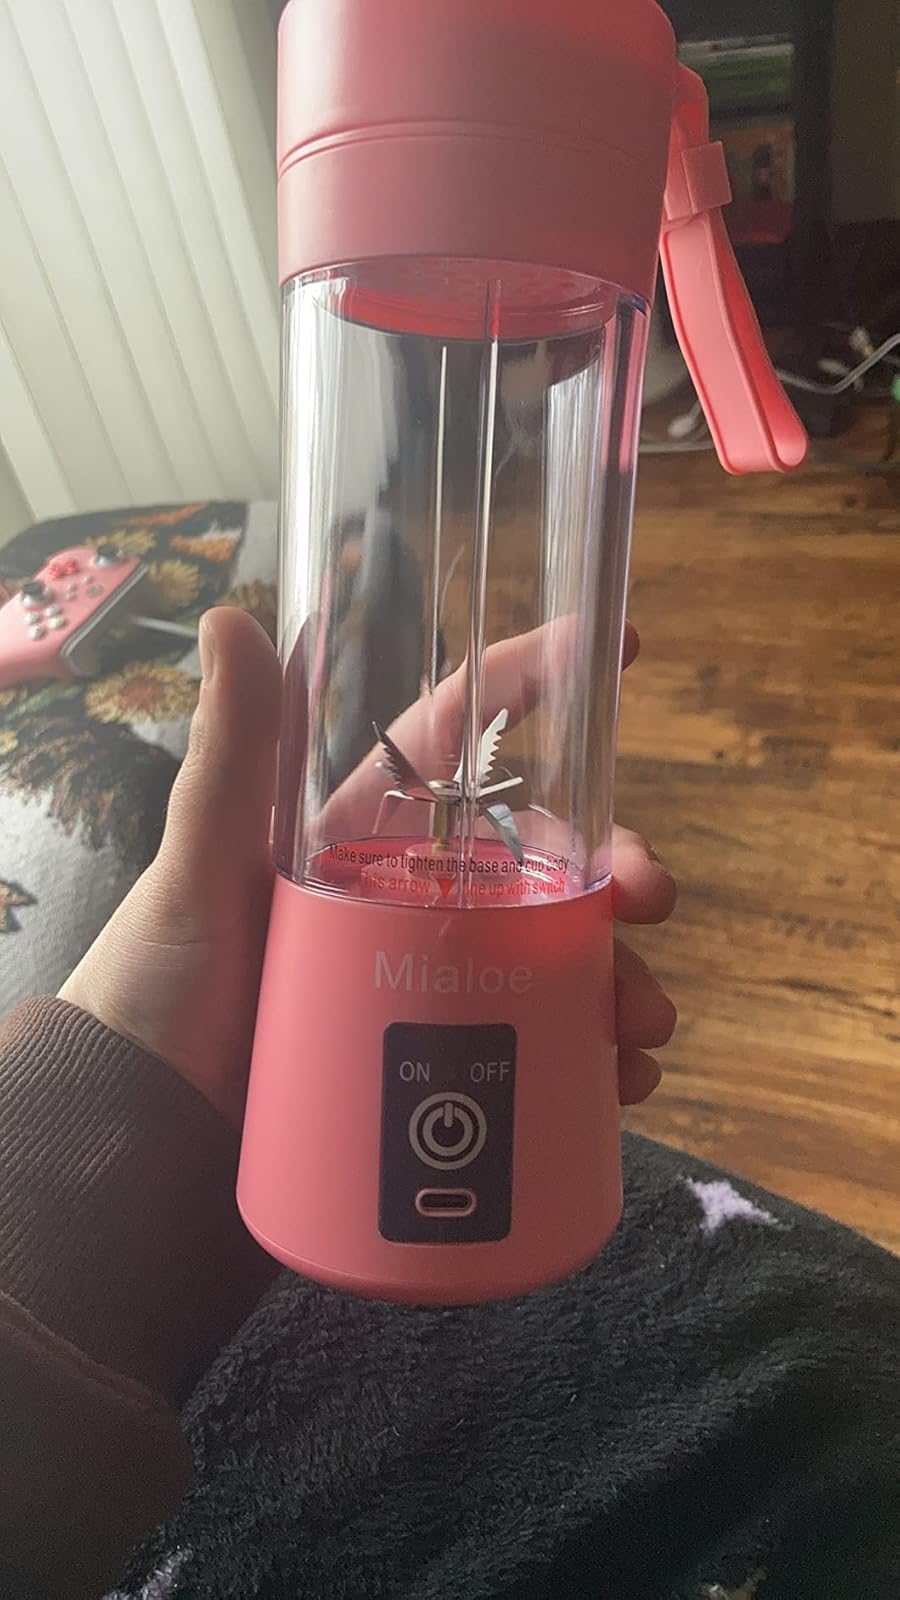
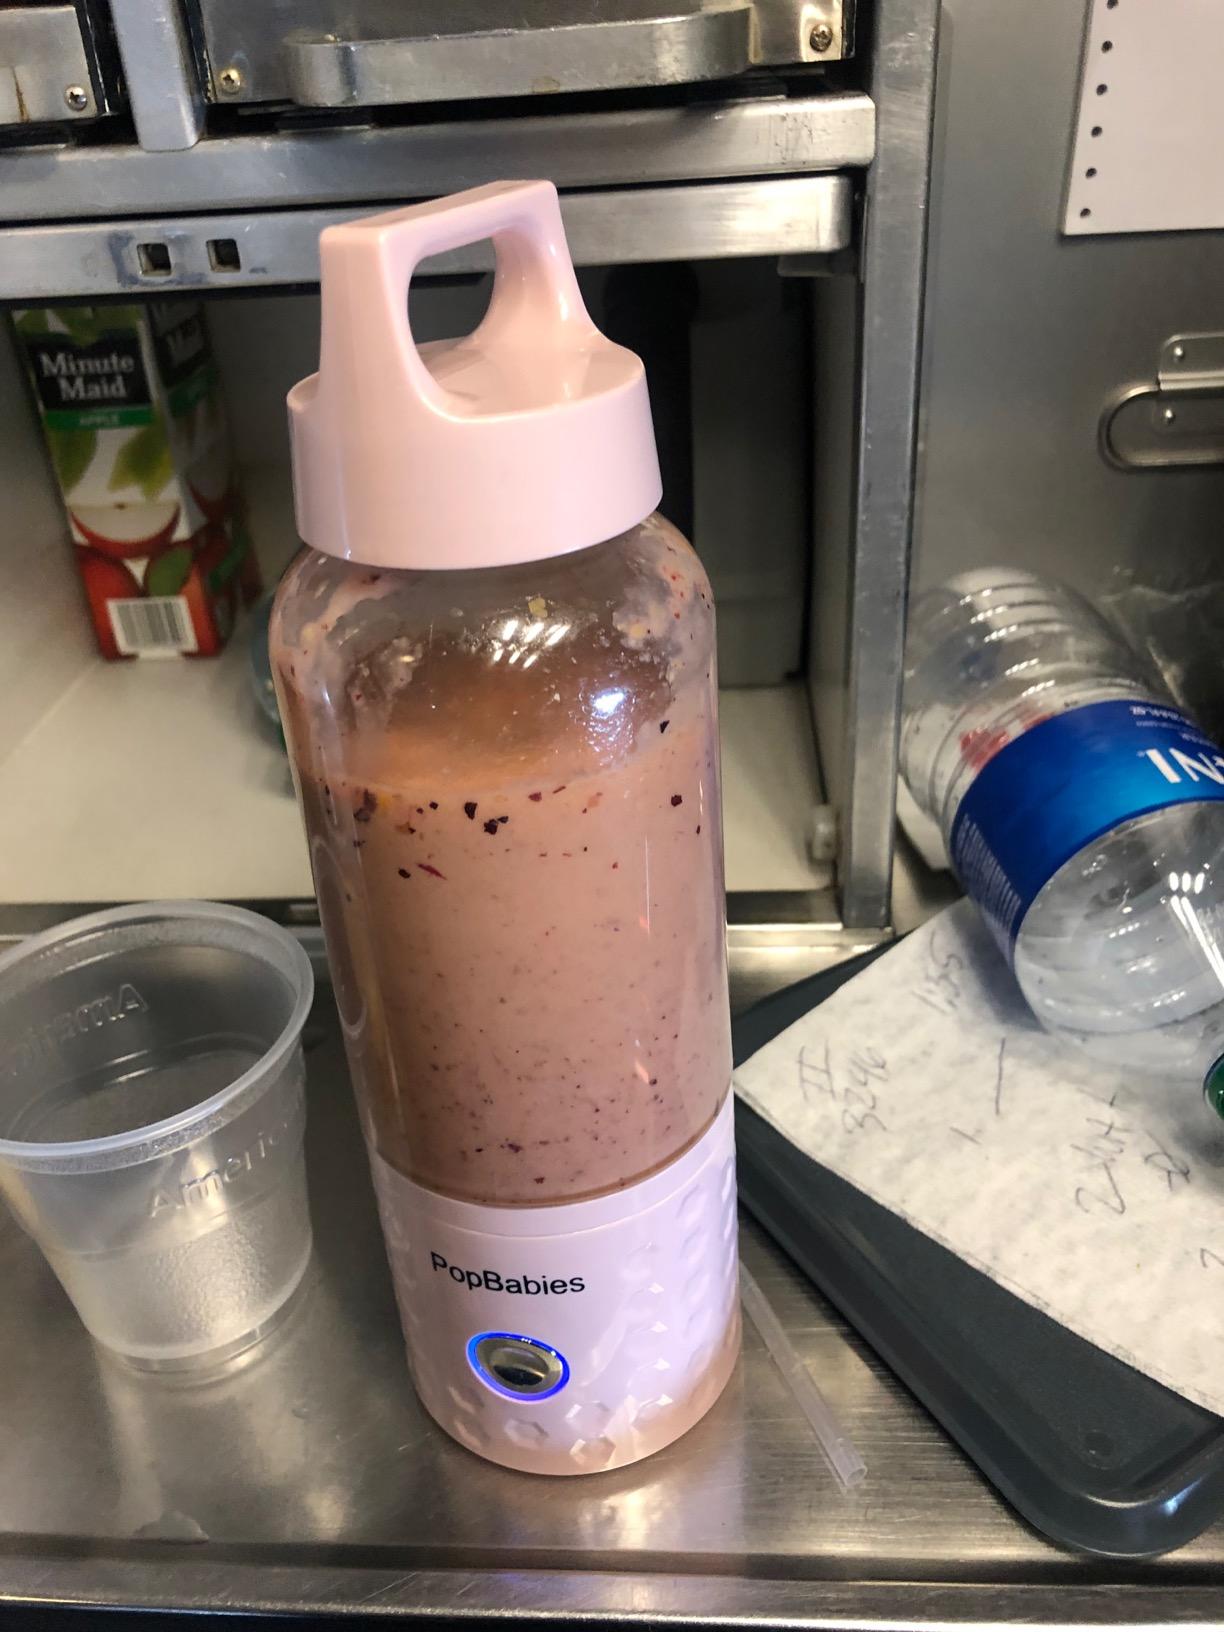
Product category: items_blender
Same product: no